Hewlett-Packard

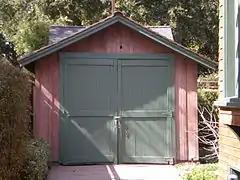
The garage in Palo Alto, where Hewlett and Packard began the company

Bill Hewlett and David Packard graduated with degrees in electrical engineering from Stanford University in 1935. The company started in a garage in Palo Alto during a fellowship they had with past professor Frederick Terman at Stanford during the Great Depression, whom they considered a mentor. In 1938, Packard and Hewlett began part-time work in a rented garage with an initial capital investment of . In 1939, Hewlett and Packard decided to formalize their partnership. They tossed a coin to decide whether the company they founded would be called Hewlett-Packard (HP) or Packard-Hewlett.